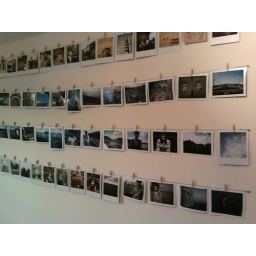
Holiday project. Mark's DIY skills + the wall above my bed = this